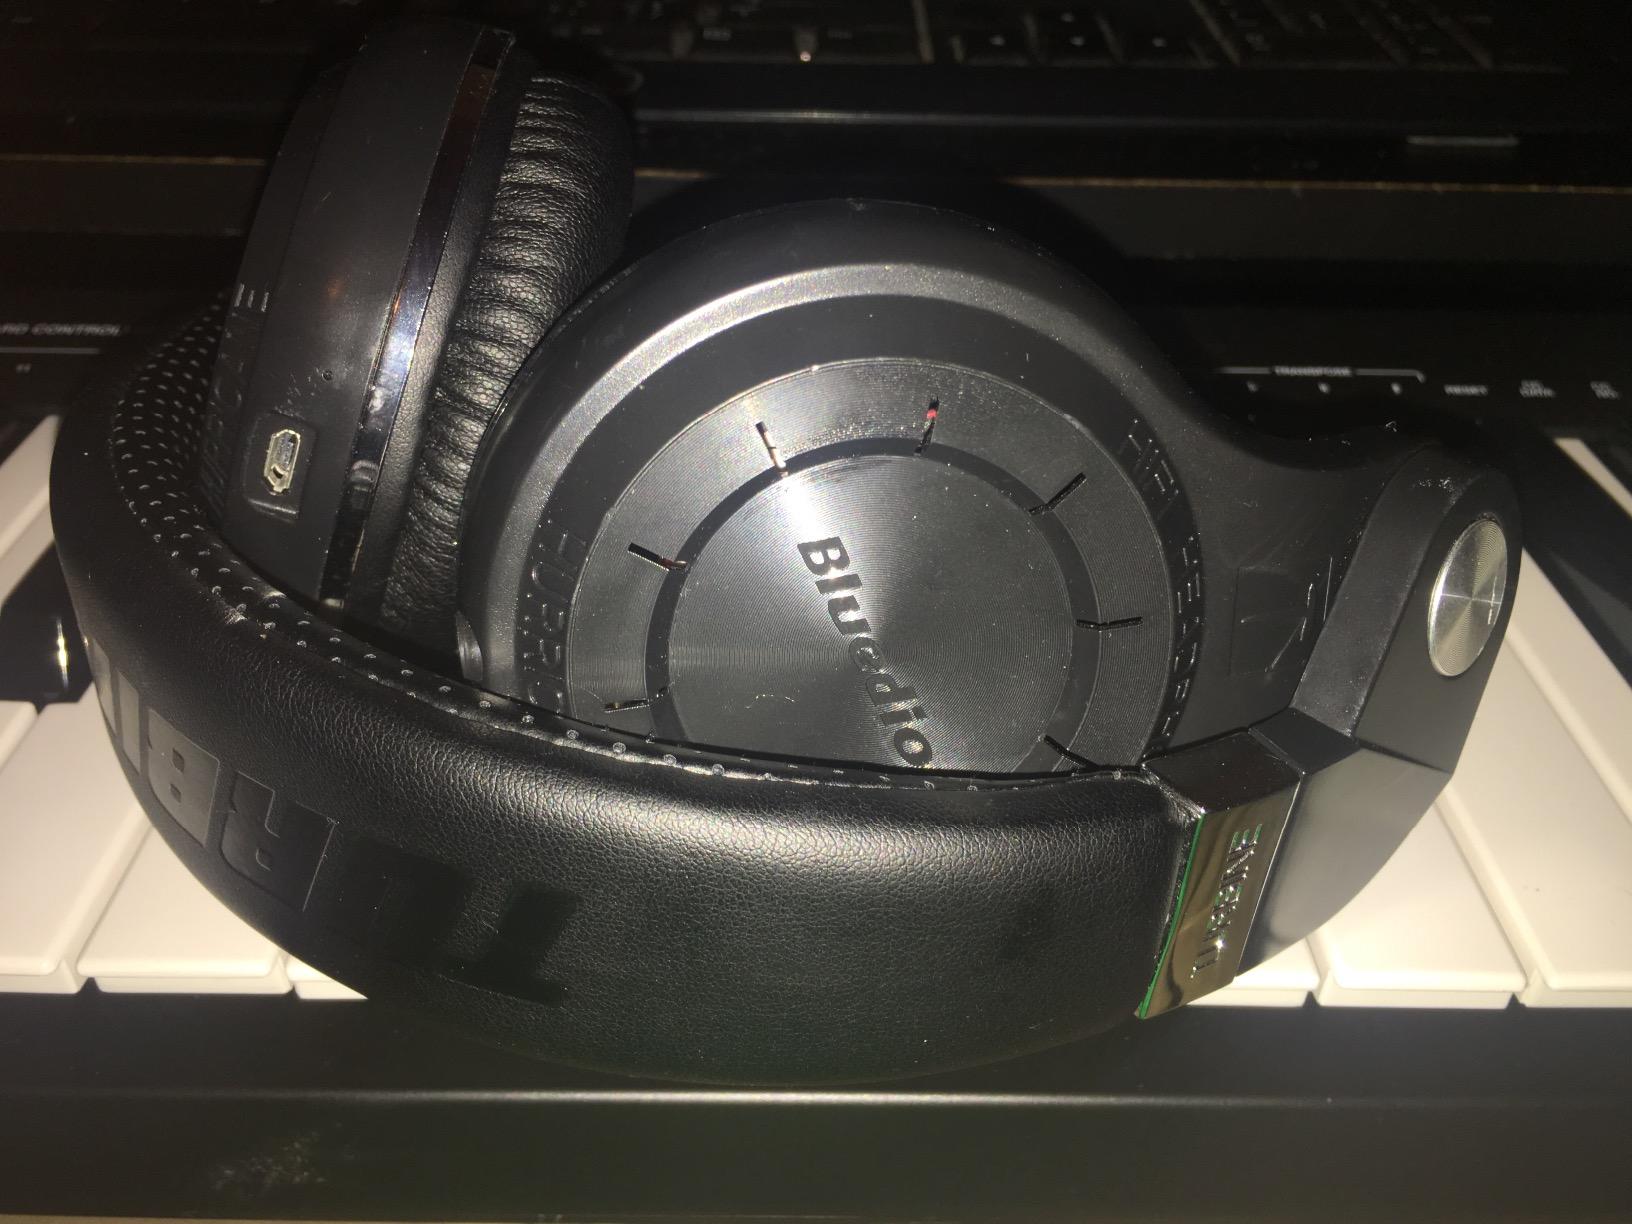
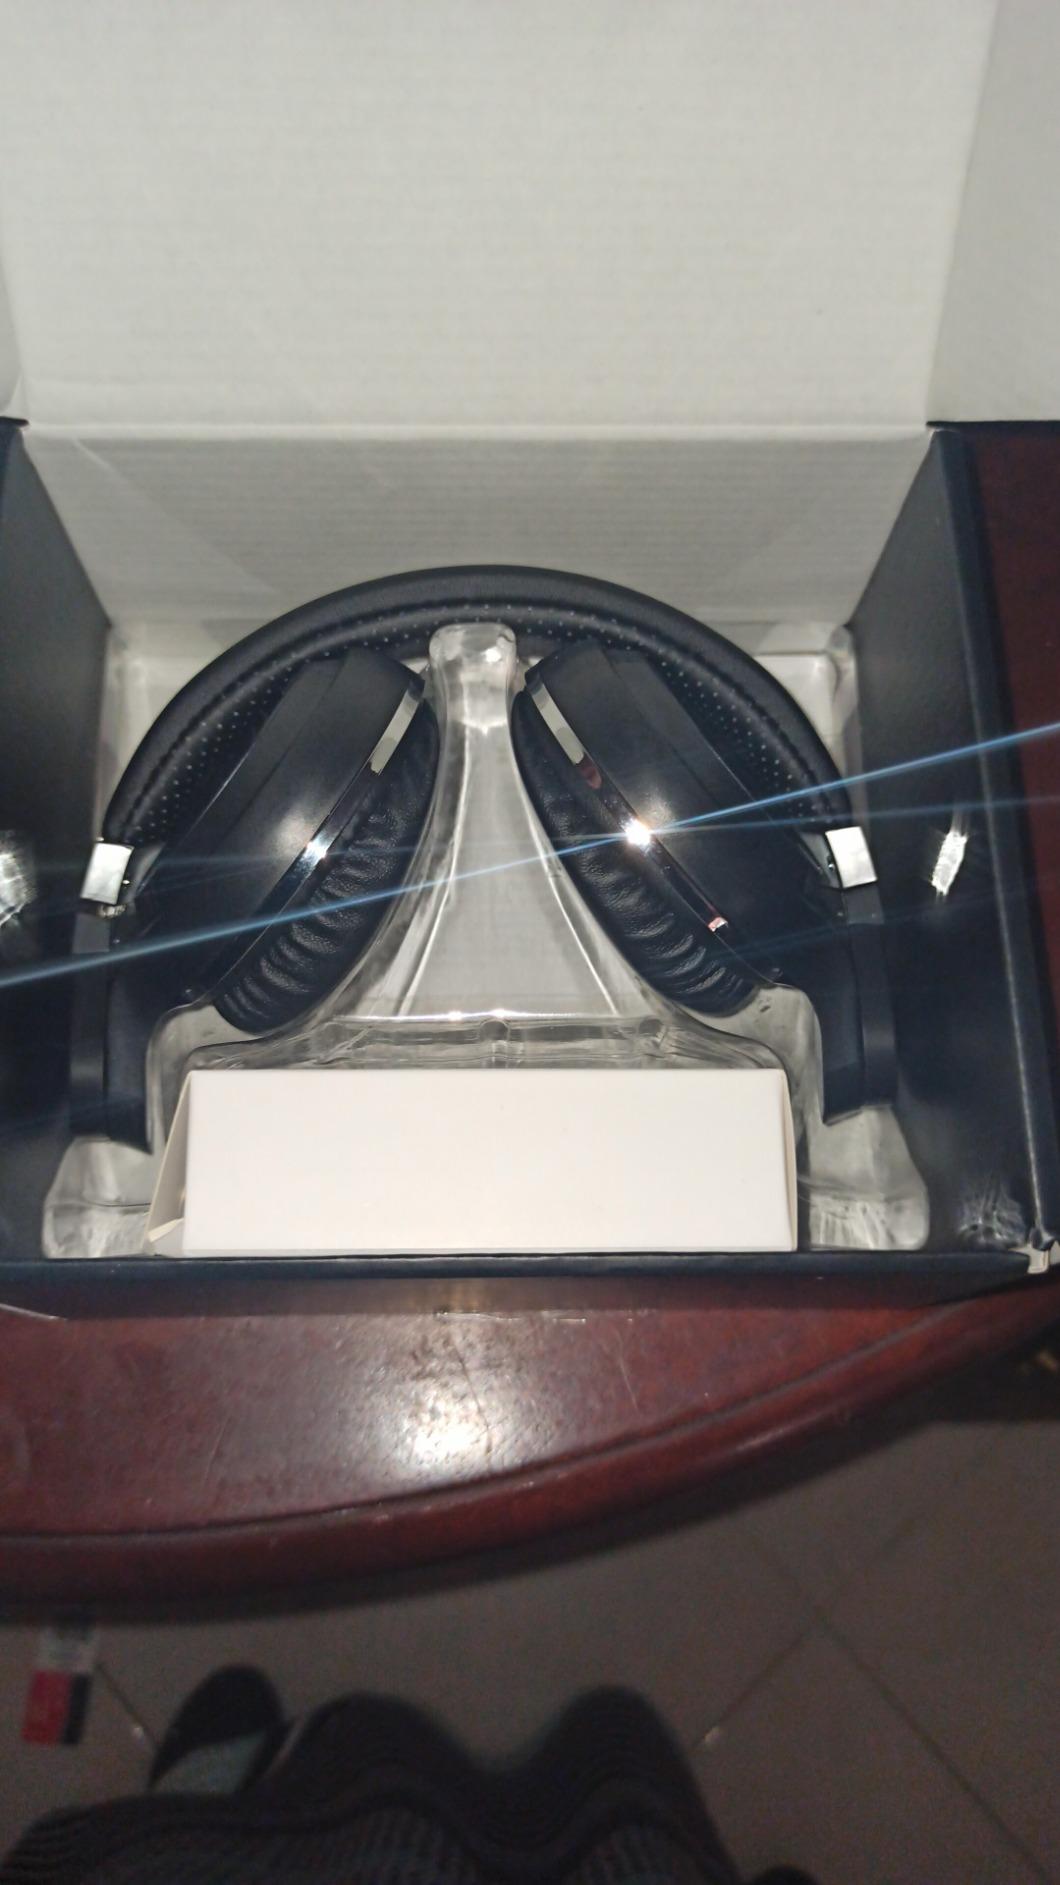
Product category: headphones
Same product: yes